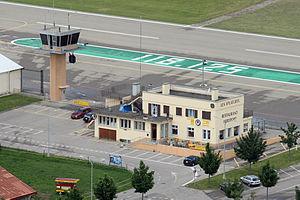
L'aéroport régional des Éplatures est situé au sud-ouest de la ville de La Chaux-de-Fonds en Suisse.
Par sa position géographique au centre de l'Europe, la Suisse possède un réseau routier et de chemin de fer dense. La traversée des Alpes constitue un enjeu stratégique pour les transports européens puisque les Alpes séparent le Nord et le Sud de l'Europe. Depuis les débuts de l'industrialisation des pays européens, la Suisse a dû constamment améliorer son réseau transalpin afin de favoriser son attractivité pour la localisation de nombreuses entreprises et sa position de plaque tournante des échanges.
Les Éplatures est une localité, ancienne commune, du canton de Neuchâtel, située actuellement sur le territoire de la commune de La Chaux-de-Fonds.